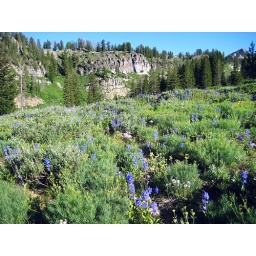
field of penstemon with cliffs near Tony Grove lake